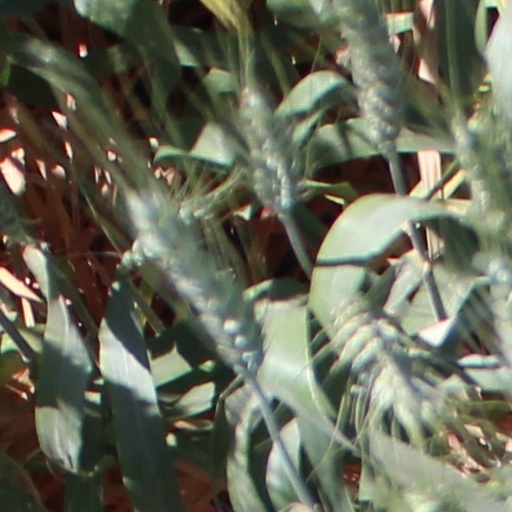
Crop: wheat